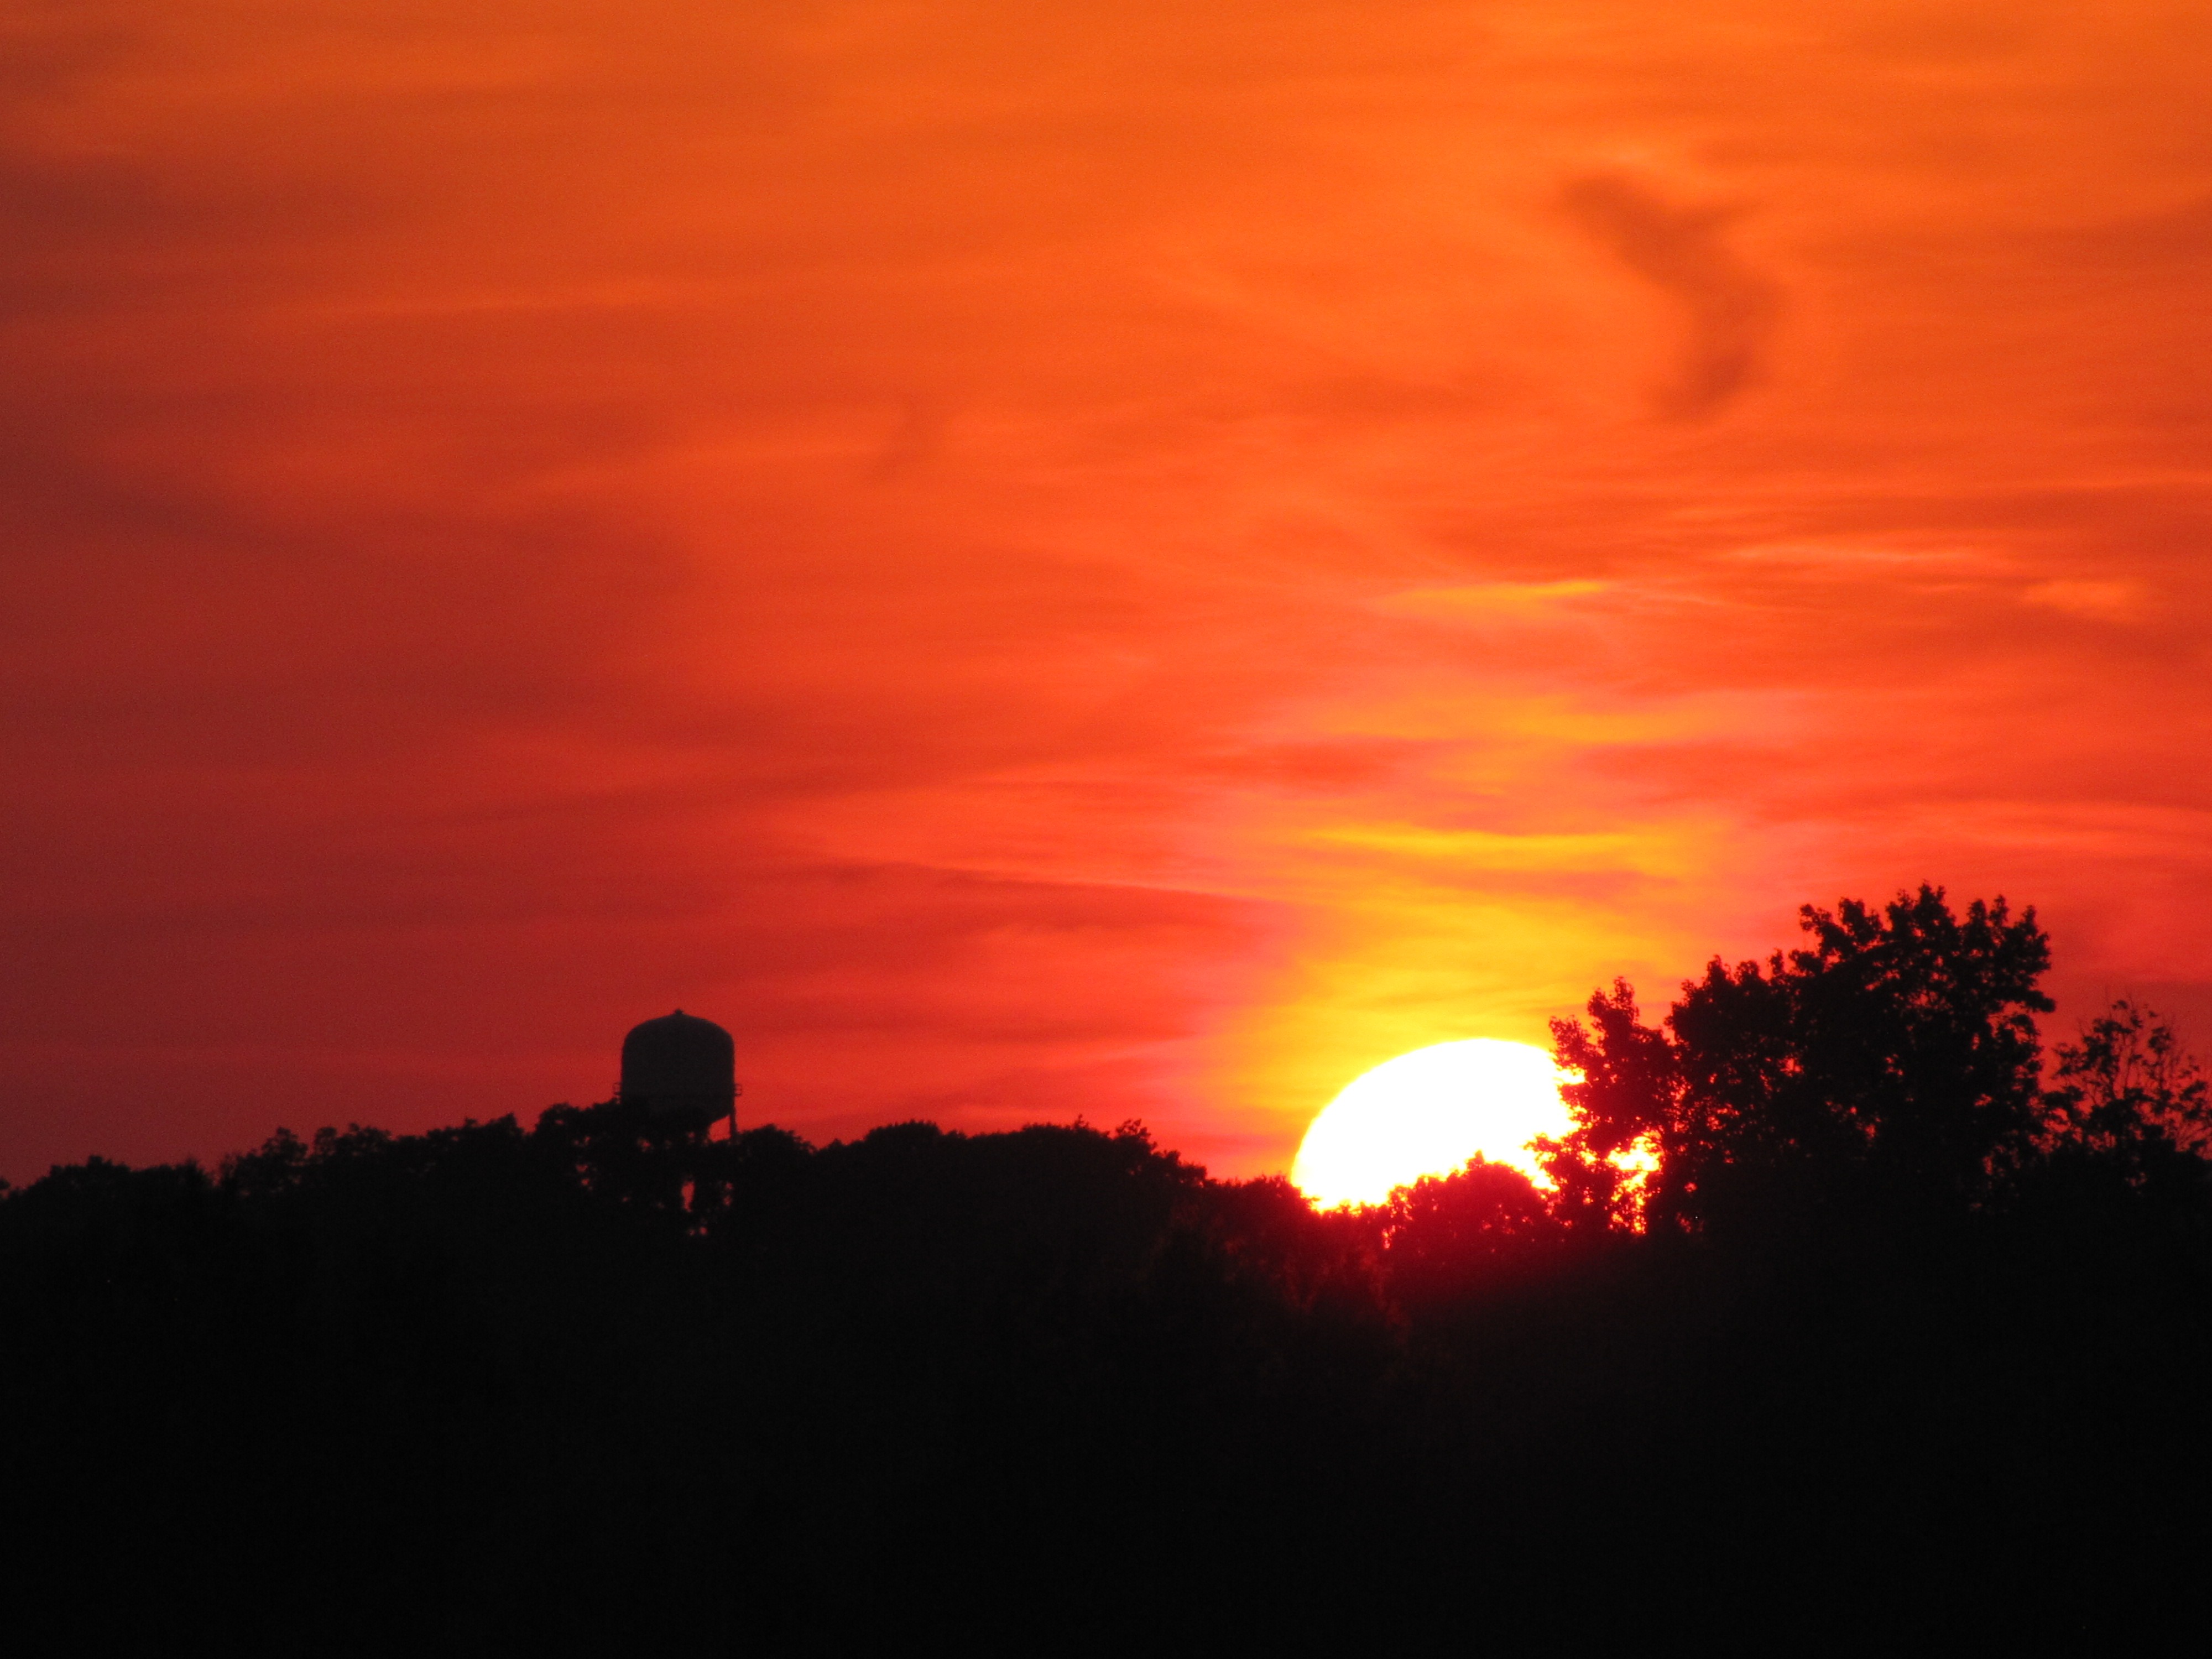
water, nature, horizon, cloud, sky, sun, sunrise, sunset, sunlight, morning, dawn, atmosphere, dusk, evening, orange, tower, trees, backlight, afterglow, red sky at morning